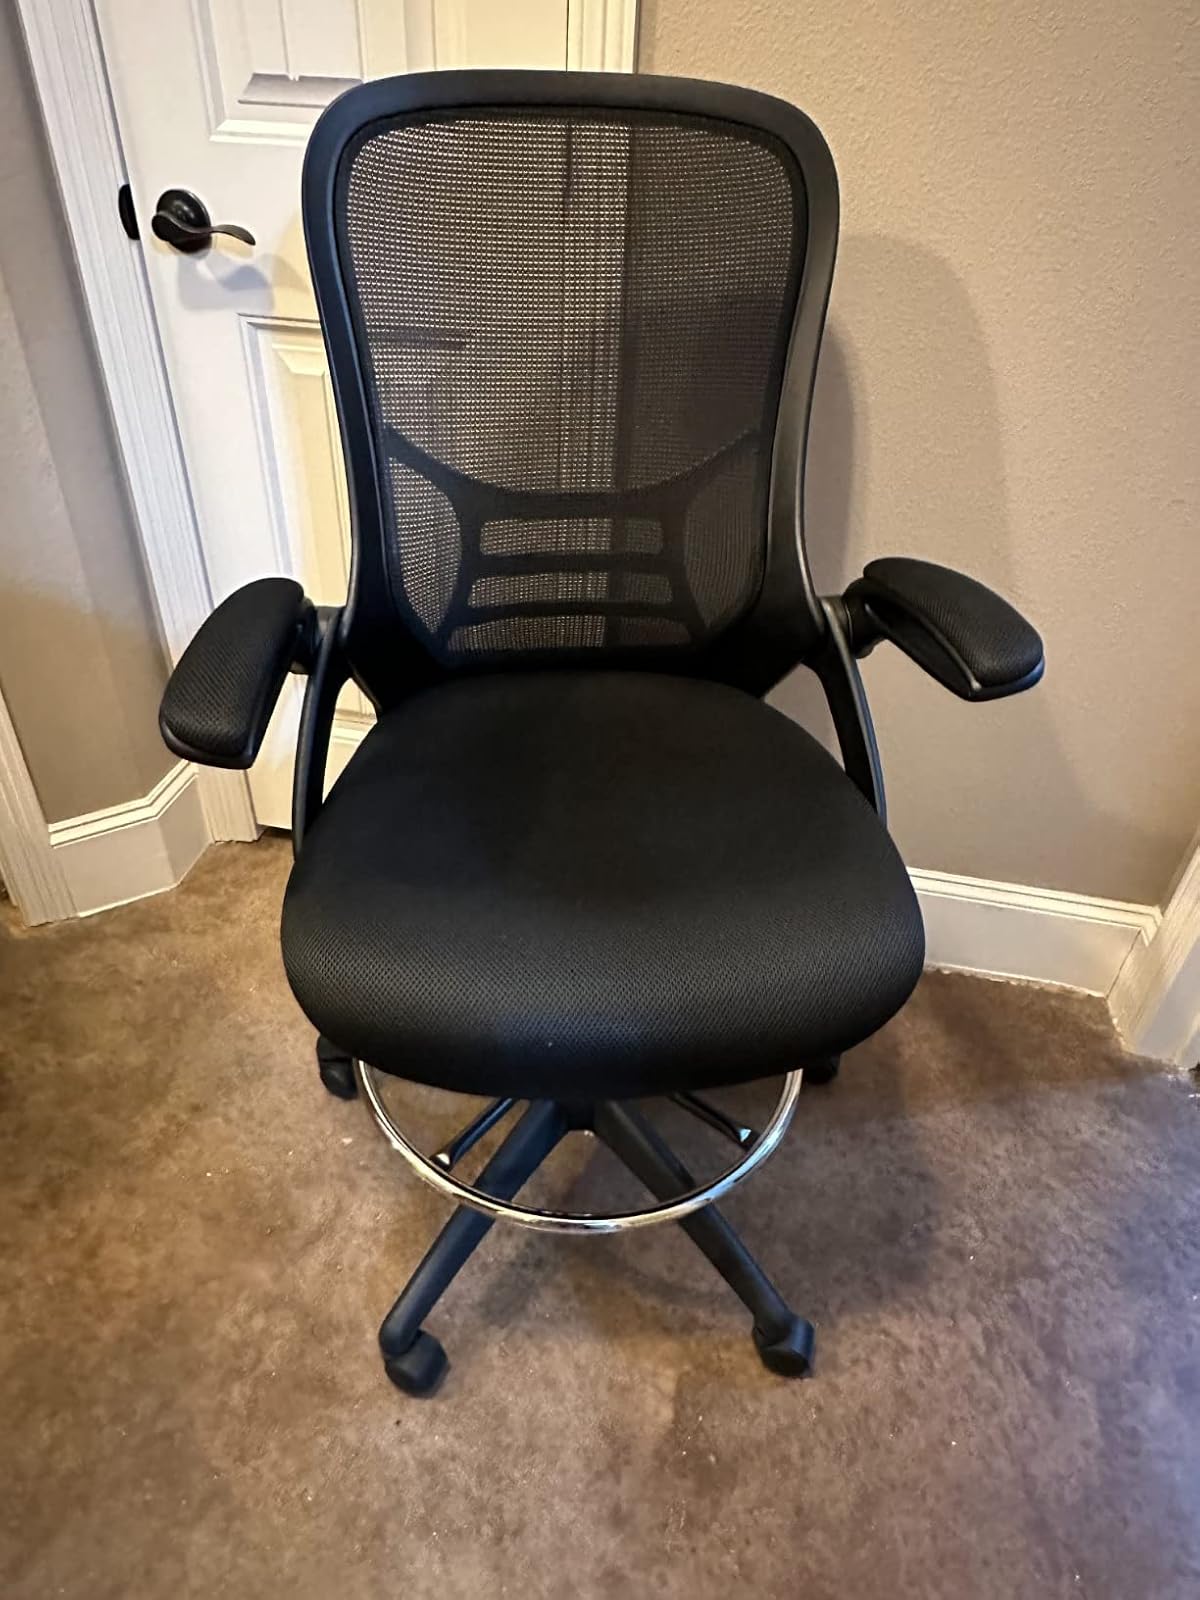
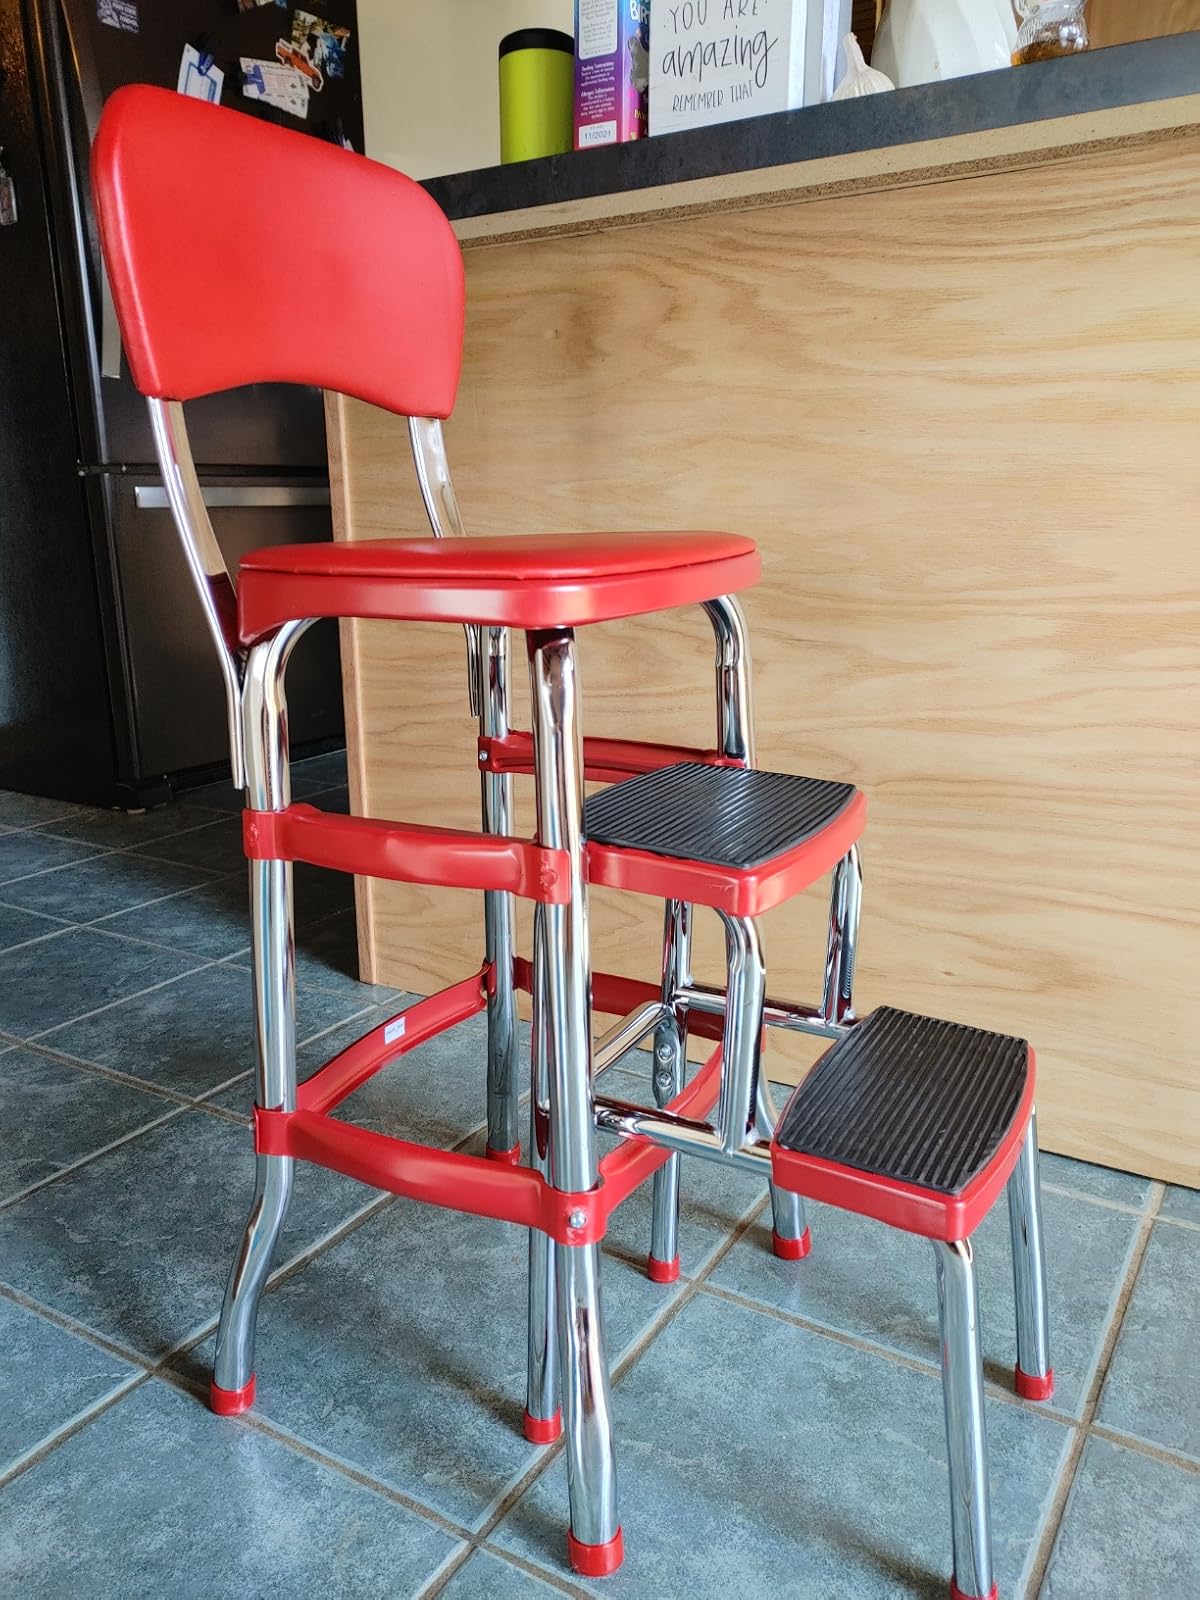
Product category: items_chair
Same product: no